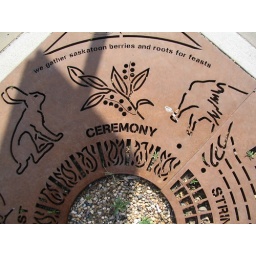
detail of plates around trees